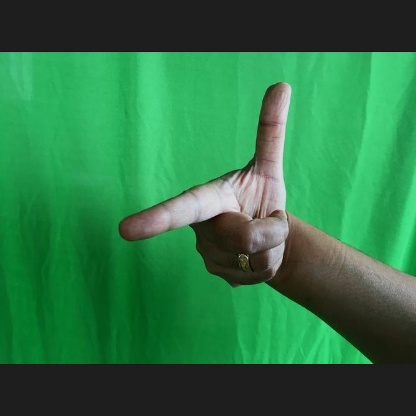
Mudra: Chandrakala